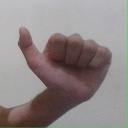
अक्षर: त